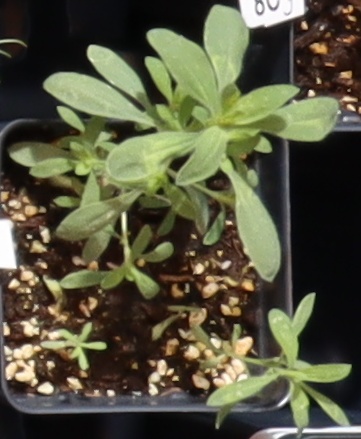
Label: Kochia